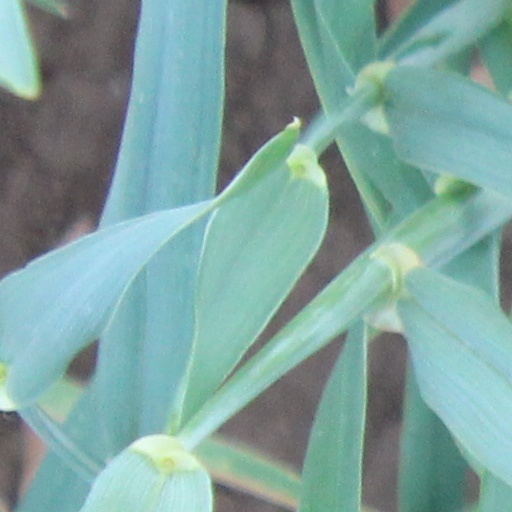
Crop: wheat